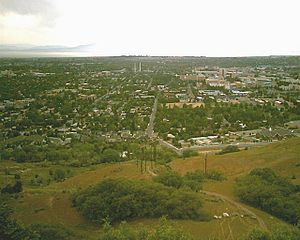
Provo (Utah)
Provo er administrativt centrum i det amerikanske county Utah County i staten Utah i det vestlige USA. Byen, der ligger omkring 55 kilometer syd for Salt Lake City, er en del af den såkaldte Wasatch Front, et større sammenhængende byområde, der er næsten 200 km langt. Byen er hjemsted for Brigham Young University, et privat universitet, ejet og ledet af Jesu Kristi Kirke af Sidste Dages Hellige. Desuden ligger denne kirkes største uddannelsescenter for missionærer også i byen.